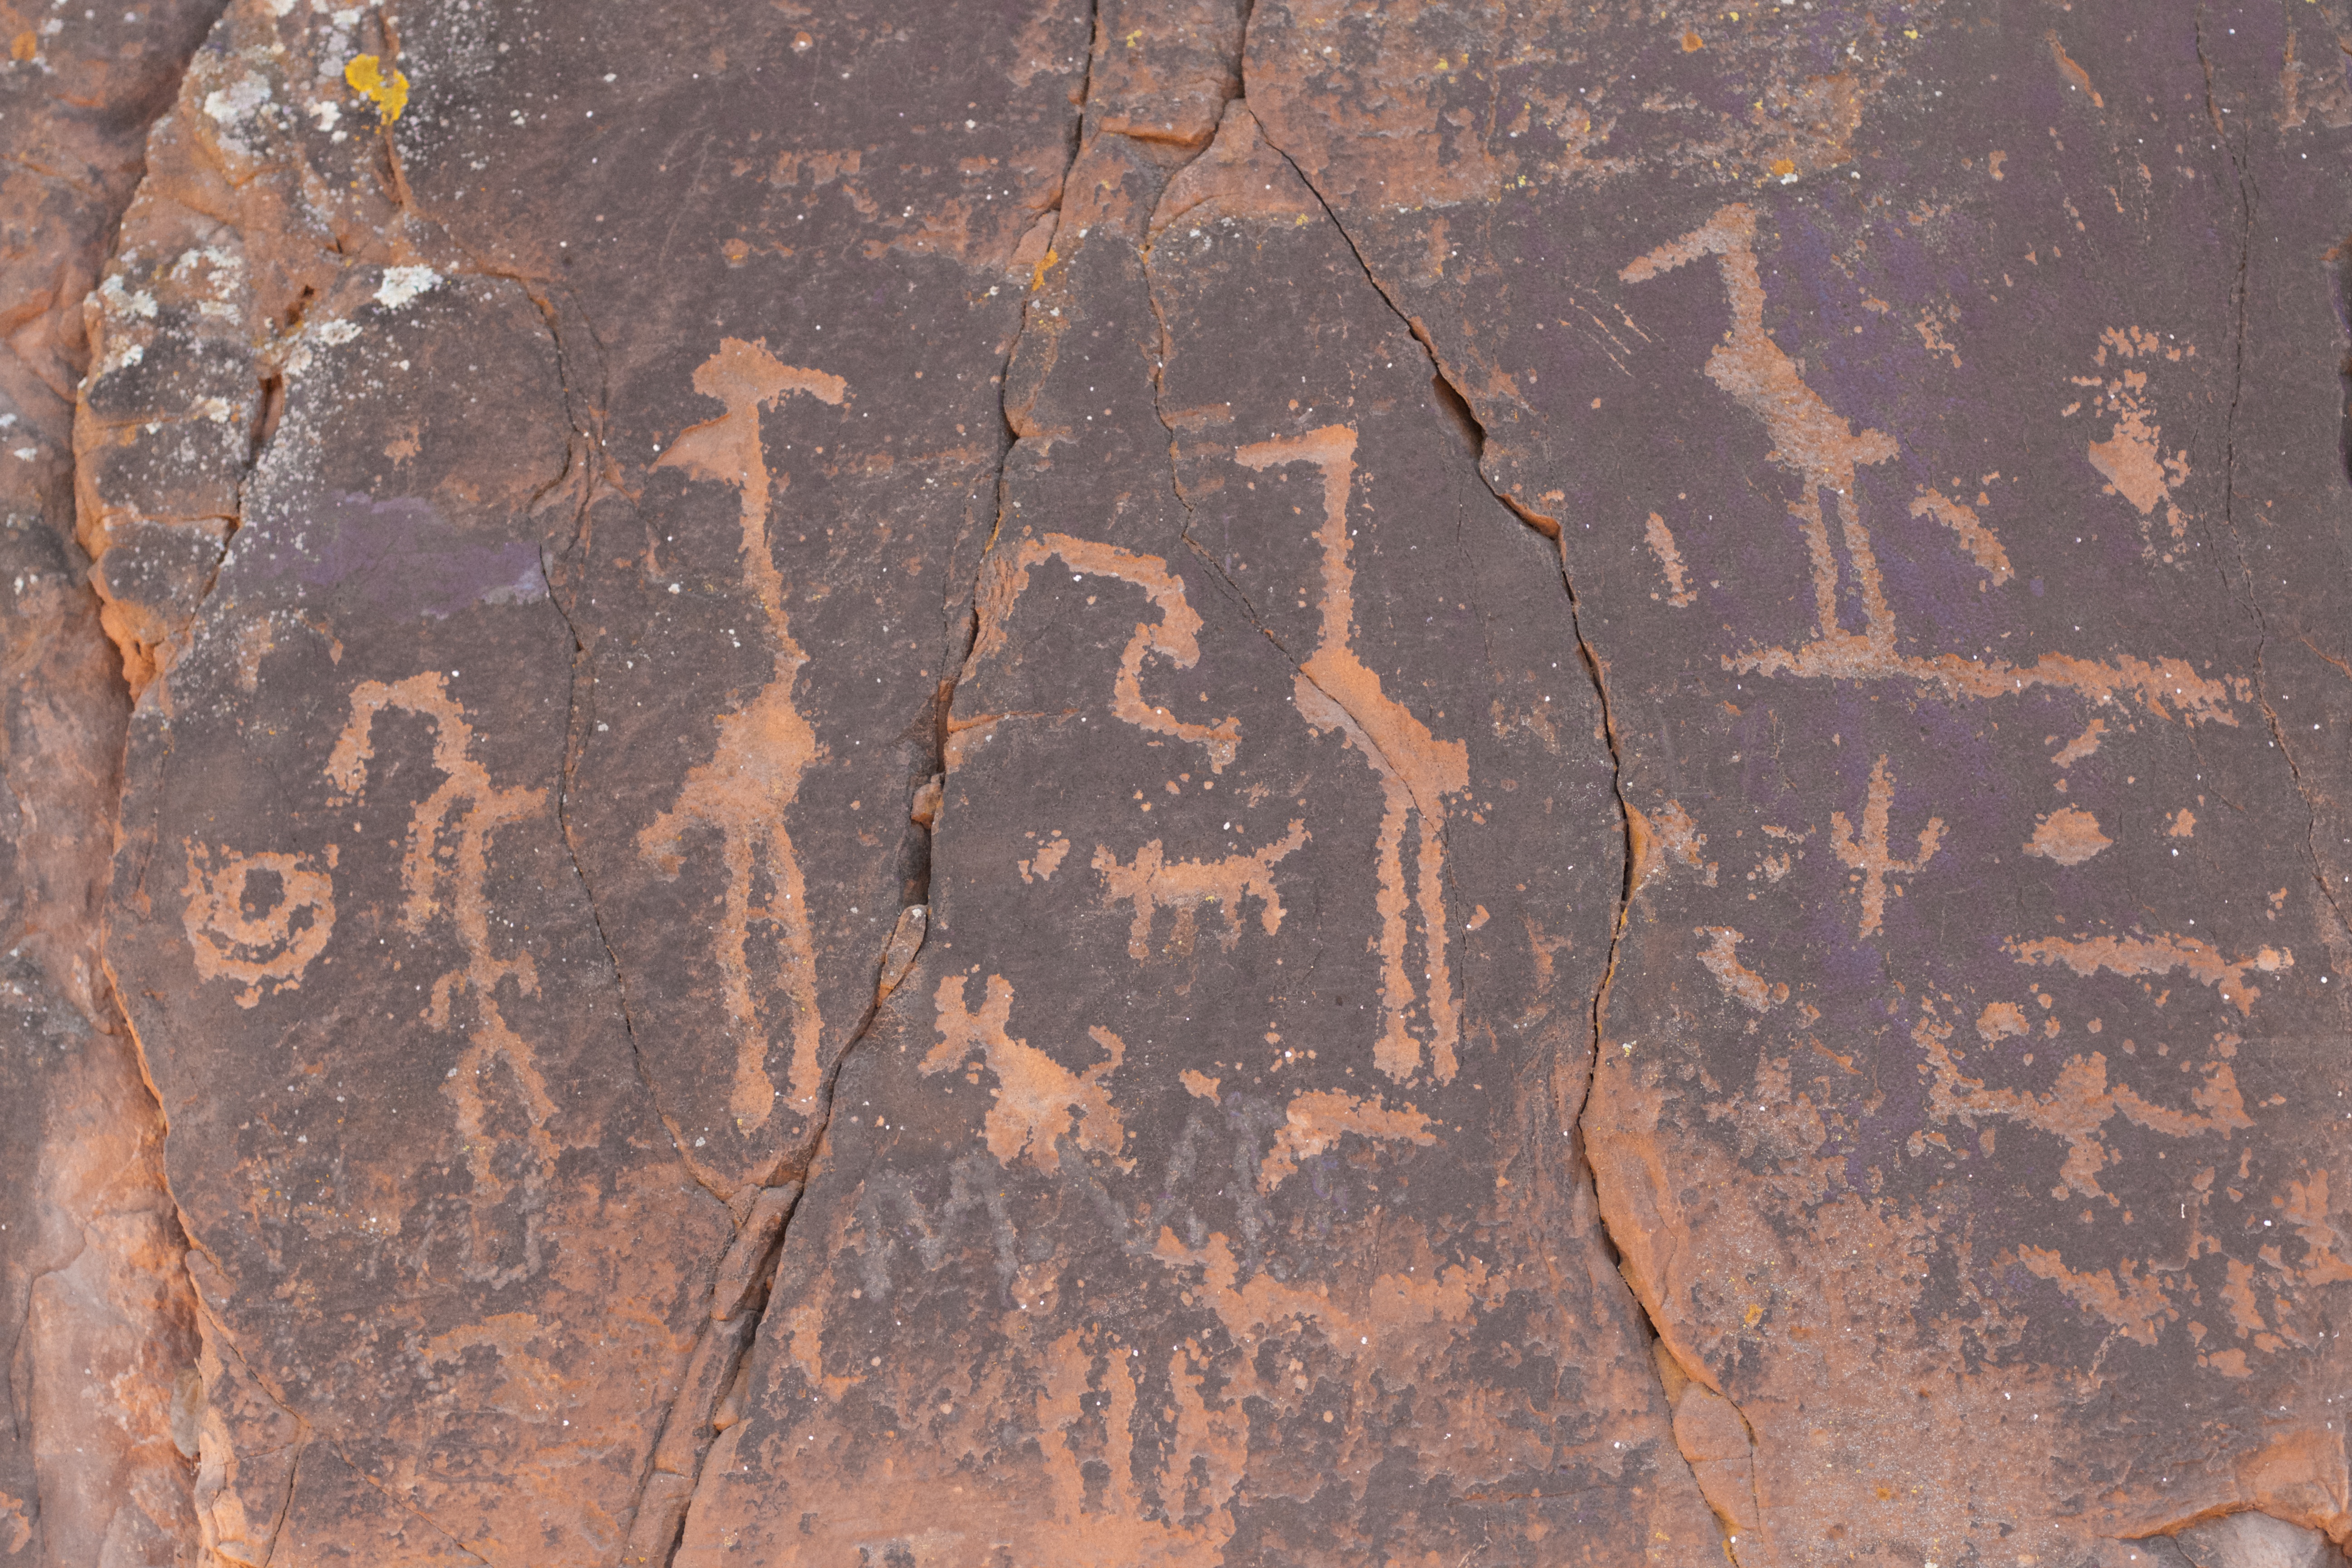
rock, wood, texture, floor, wall, soil, material, cool image, geology, flooring, ancient history